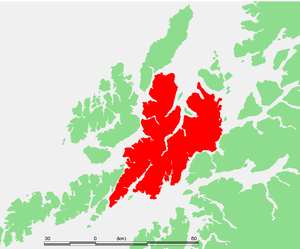
Hinnøya est la plus grande île de Norvège, Svalbard mis à part. Répartie entre le Nordland et de Troms og Finnmark, elle est partagée entre les communes de Andøy, Hadsel, Lødingen, Sortland, Tjeldsund et Vågan pour le Nordland, et celles de Harstad et Kvæfjord pour Troms og Finnmark. L'île compte 31 851 habitants. Les parties de l'île dépendant de Andøy, Sortland et Hadsel sont considérées comme appartenant aux Vesterålen, la région de Tjeldsund et Lødingen est rattachée à Ofoten ; la petite partie de Vågan qui se trouve sur Hinnøya appartient aux Lofoten, tandis que Kvæfjord et Harstad sont rattachées au Troms méridional.